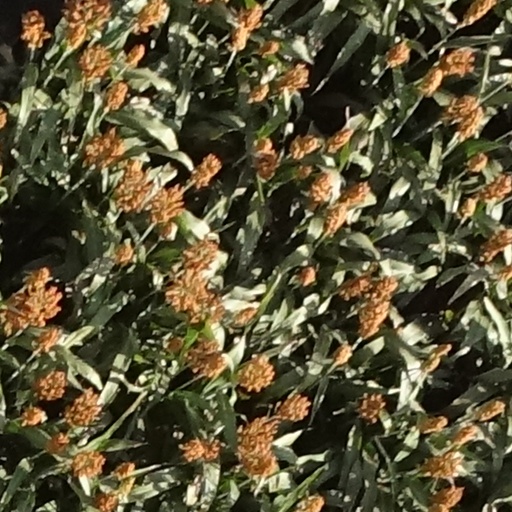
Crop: sorghum